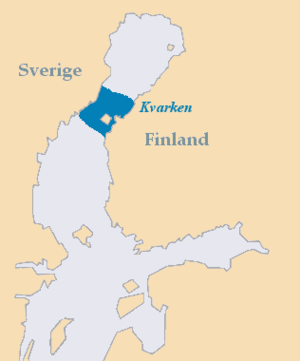
Kvarken
Kvarken
Kvarken eller Norra kvarken er det ørige havområde mellem Umeå i Nord-Sverige og Vasa i Nord-Finland hvor Bottenviken danner en indsnævring.